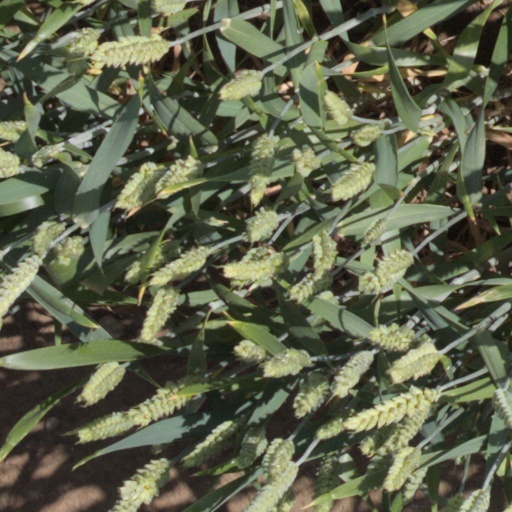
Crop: wheat